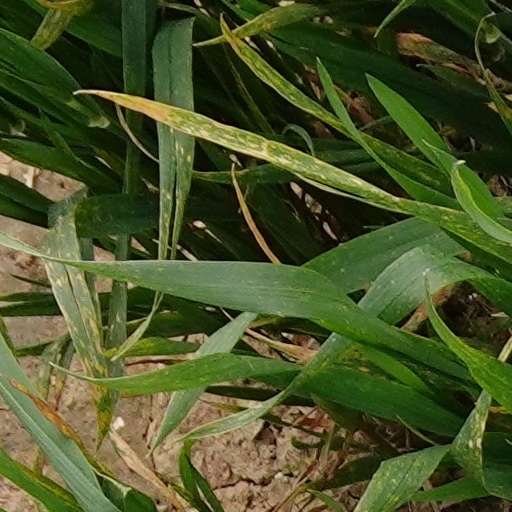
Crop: wheat